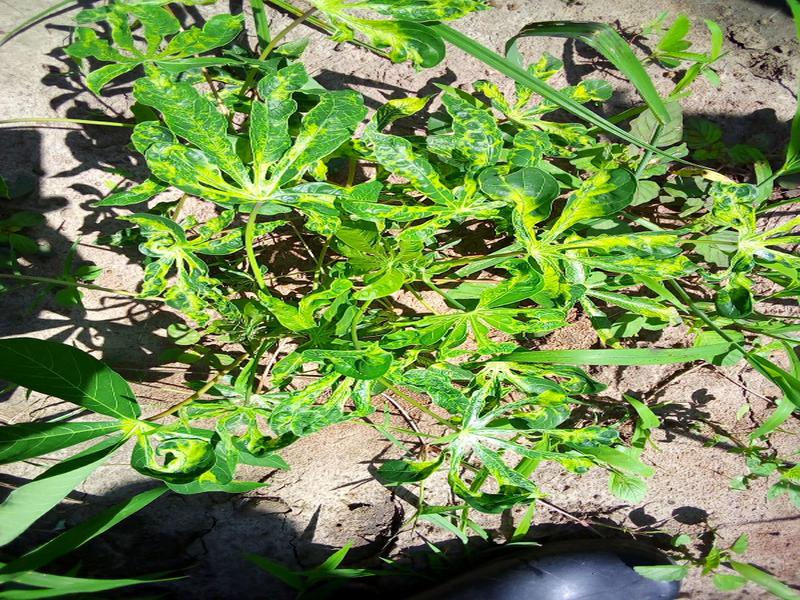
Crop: cassava
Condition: mosaic_disease